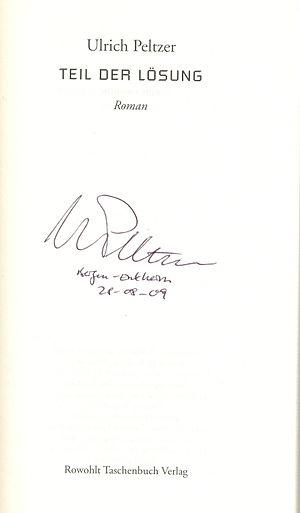
Ulrich Peltzer, né le 9 décembre 1956 à Krefeld, est un écrivain allemand.